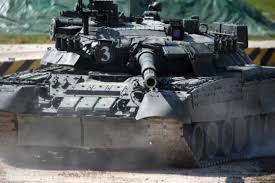
Label: T-90